Edward T. Fairchild (judge)

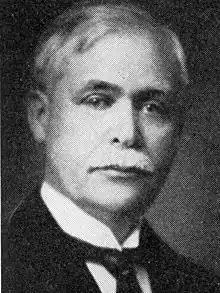
Fairchild, circa 1940

Edward Thomas Fairchild (June 17, 1872October 29, 1965) was an American jurist and legislator from Milwaukee, Wisconsin. He was the 15th chief justice of the Wisconsin Supreme Court; he served on the Court for 27 years, from 1930 to 1957. Before that, he served 14 years as a Wisconsin circuit court judge in Milwaukee County. He also represented central Milwaukee County for six years as a Republican in the Wisconsin Senate. His son, Thomas E. Fairchild, was also a justice of the Wisconsin Supreme Court and a judge of the U.S. 7th Circuit Court of Appeals.